Magnolia Bakery

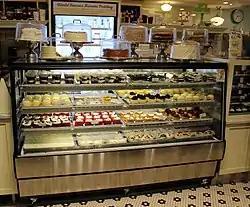
Magnolia Bakery at Union Station in Washington, D.C. (November 2018)

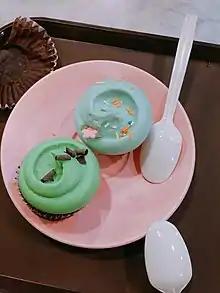
Magnolia's Cupcakes in South Korea

Magnolia Bakery is a chain of bakeries founded in New York City. The first location opened in 1996 at 401 Bleecker Street, on the corner of West 11th Street in the West Village neighborhood of Manhattan. The bakery is known for its desserts, especially its cupcakes and banana pudding.